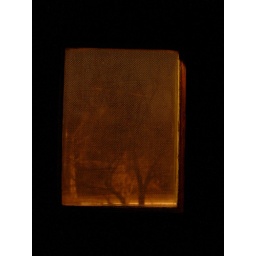
looking out my front door with the living room light off and a car having gone by